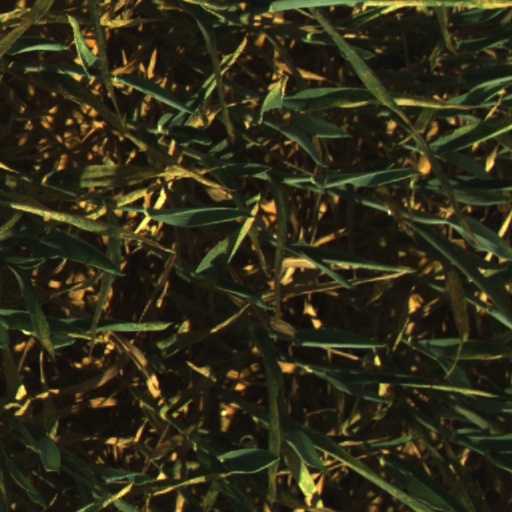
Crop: wheat